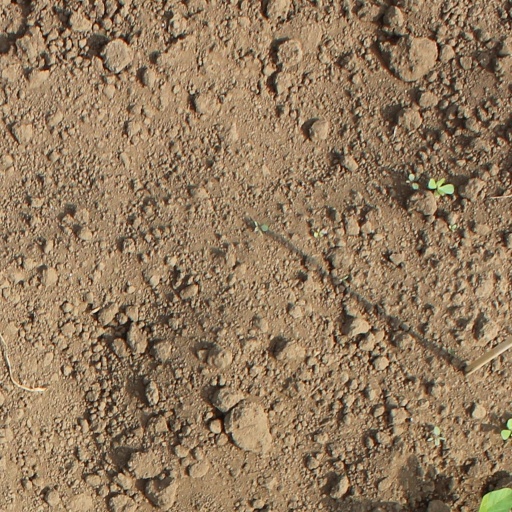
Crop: soybean